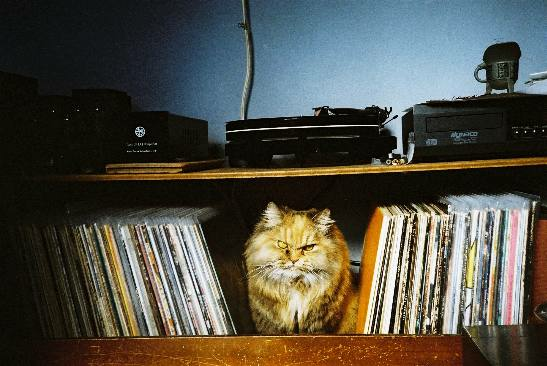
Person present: No